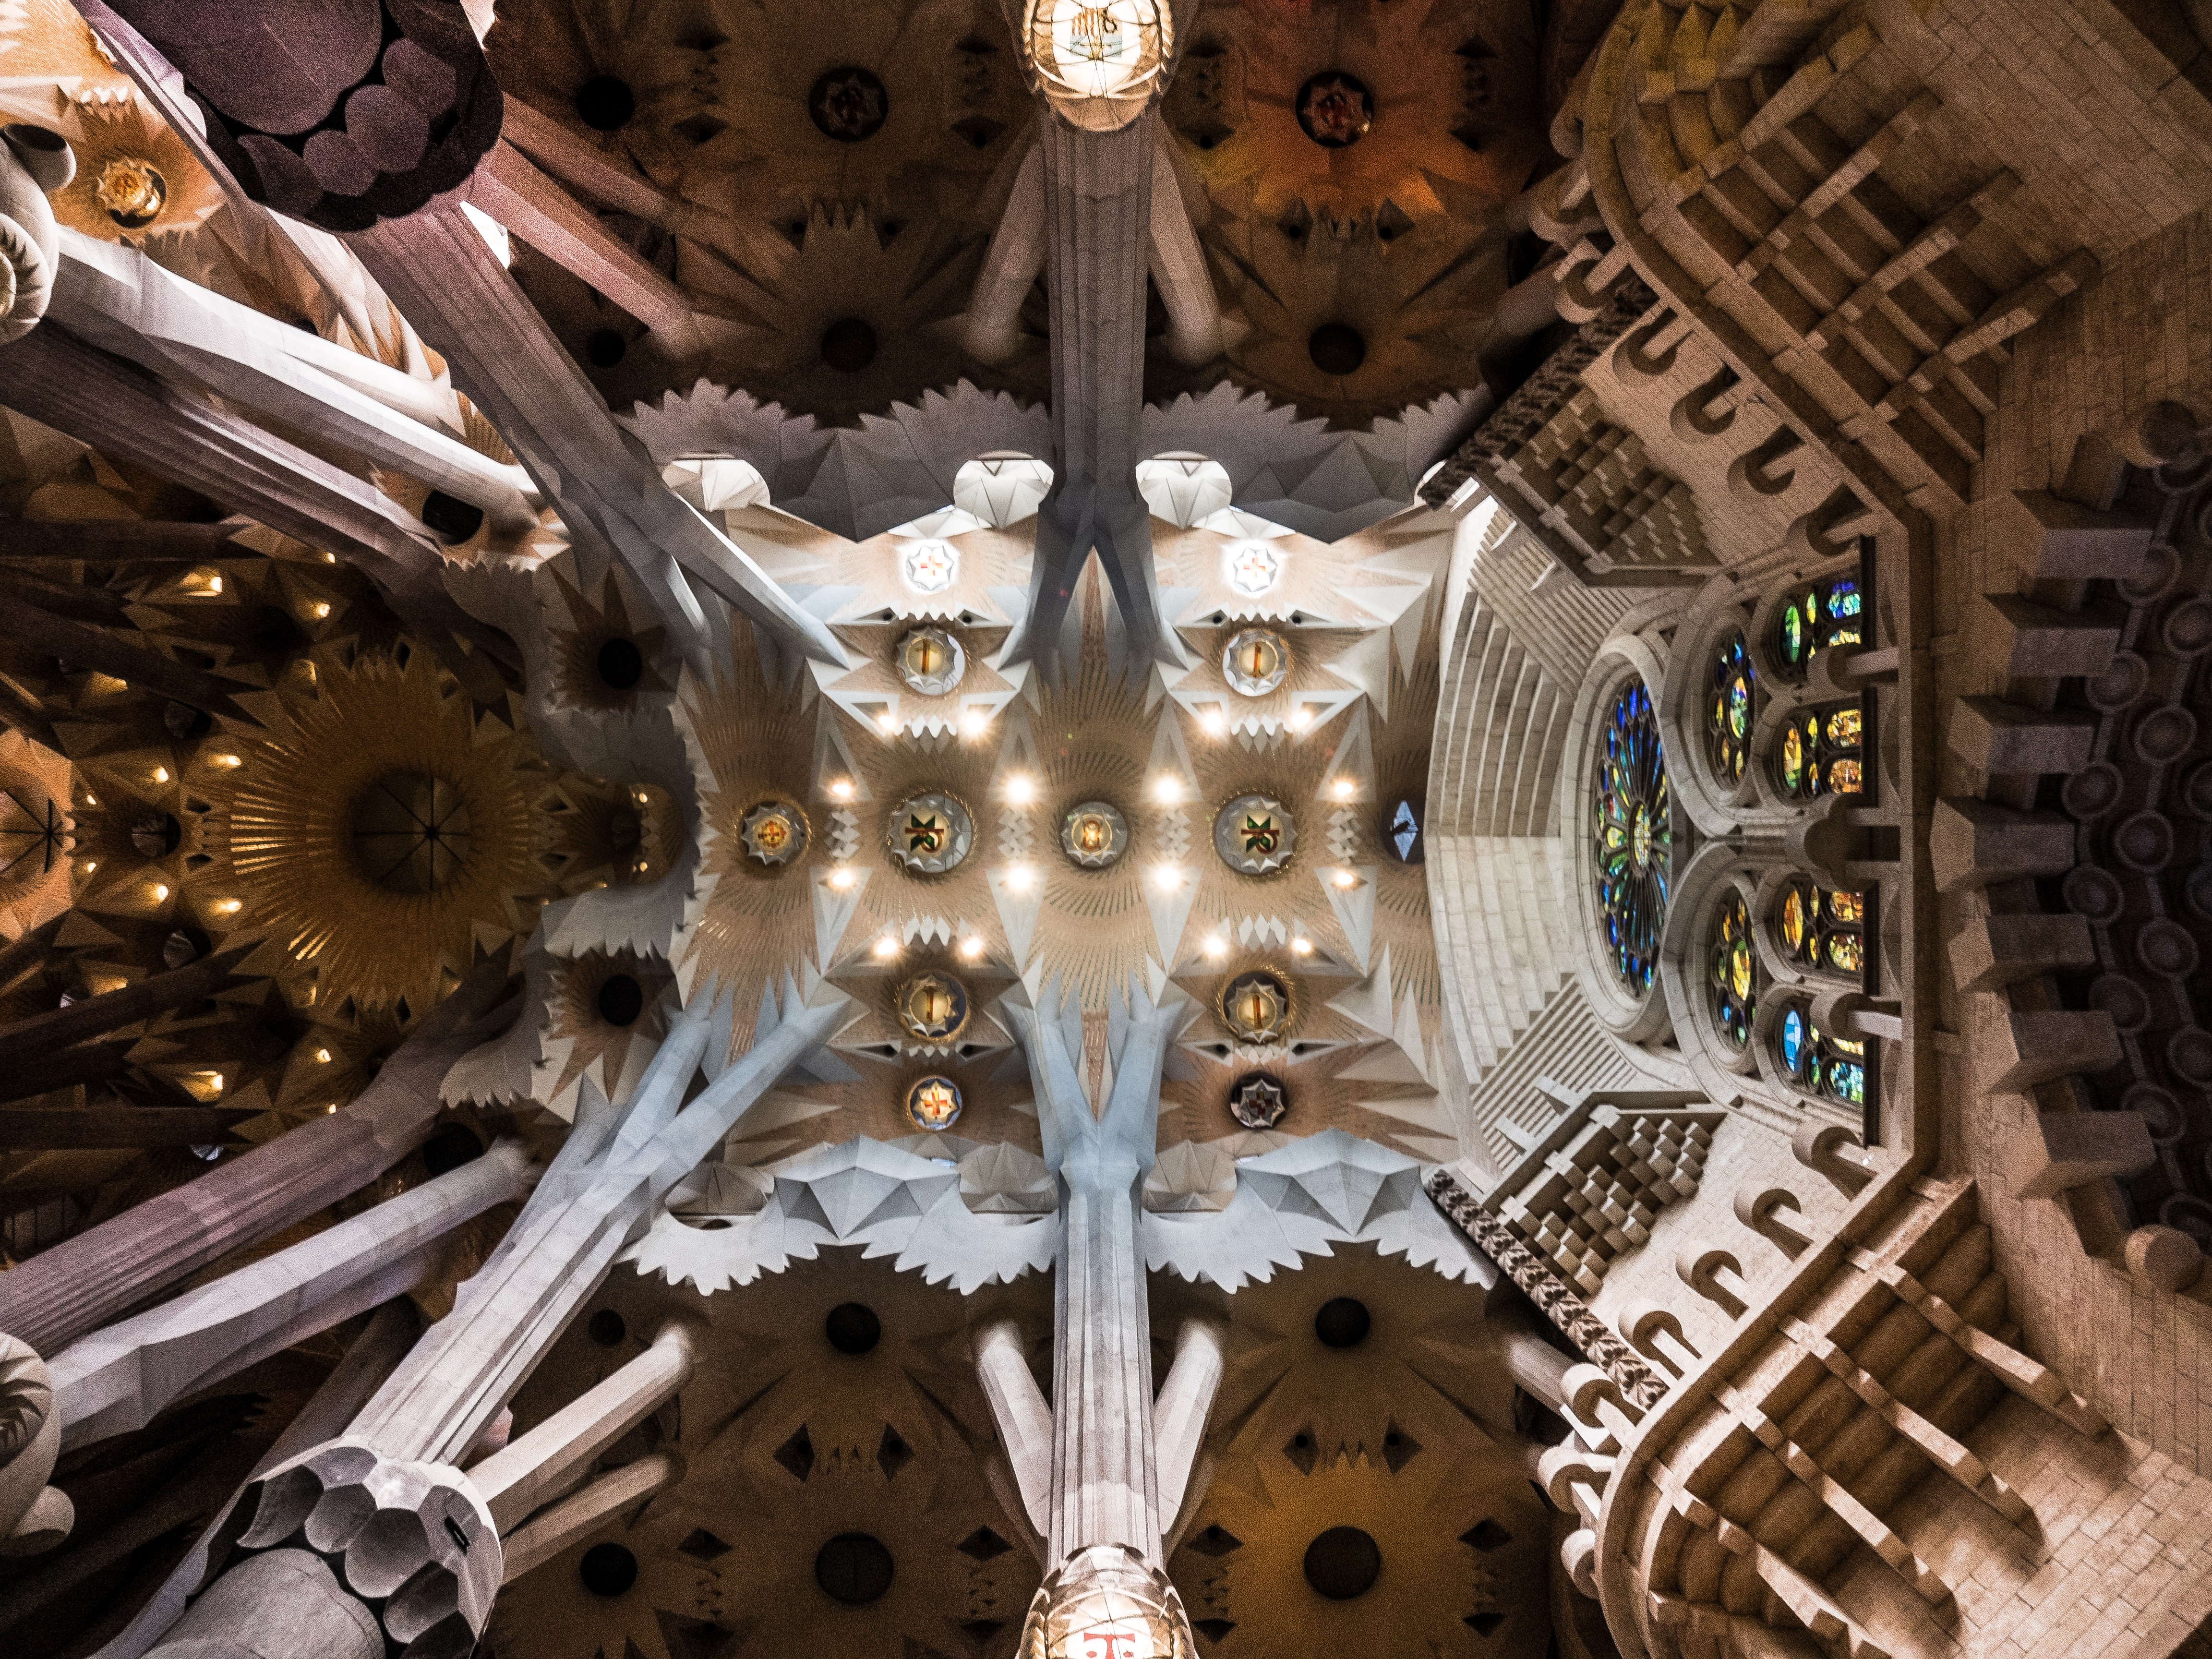
light, architecture, structure, perspective, ceiling, construction, church, cathedral, lighting, barcelona, inside, pillars, symmetry, catalonia, screenshot, sagrada familia, materials, inside cathedral, cathedral ceiling